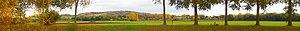
Mont-Saint-Aubert